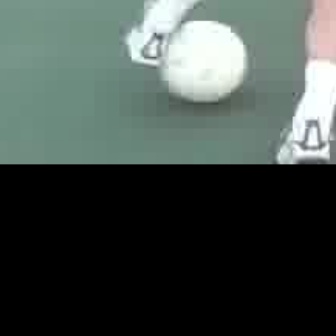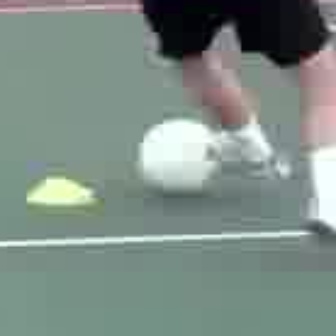
  Please identify the target specified by the bounding box [157,17,242,102] in the first image and locate it in the second image. Return the coordinates in [x_min,y_min,x_max,y_max] format.
Answer: [133,110,218,196]